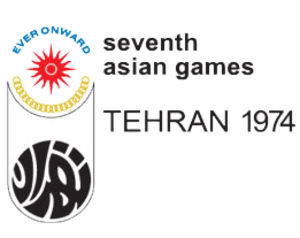
Les VIIᵉ Jeux asiatiques se sont déroulés du 1ᵉʳ au 16 septembre 1974 à Téhéran, en Iran. Ils ont rassemblé 3 010 participants de 19 pays asiatiques dans 16 disciplines.